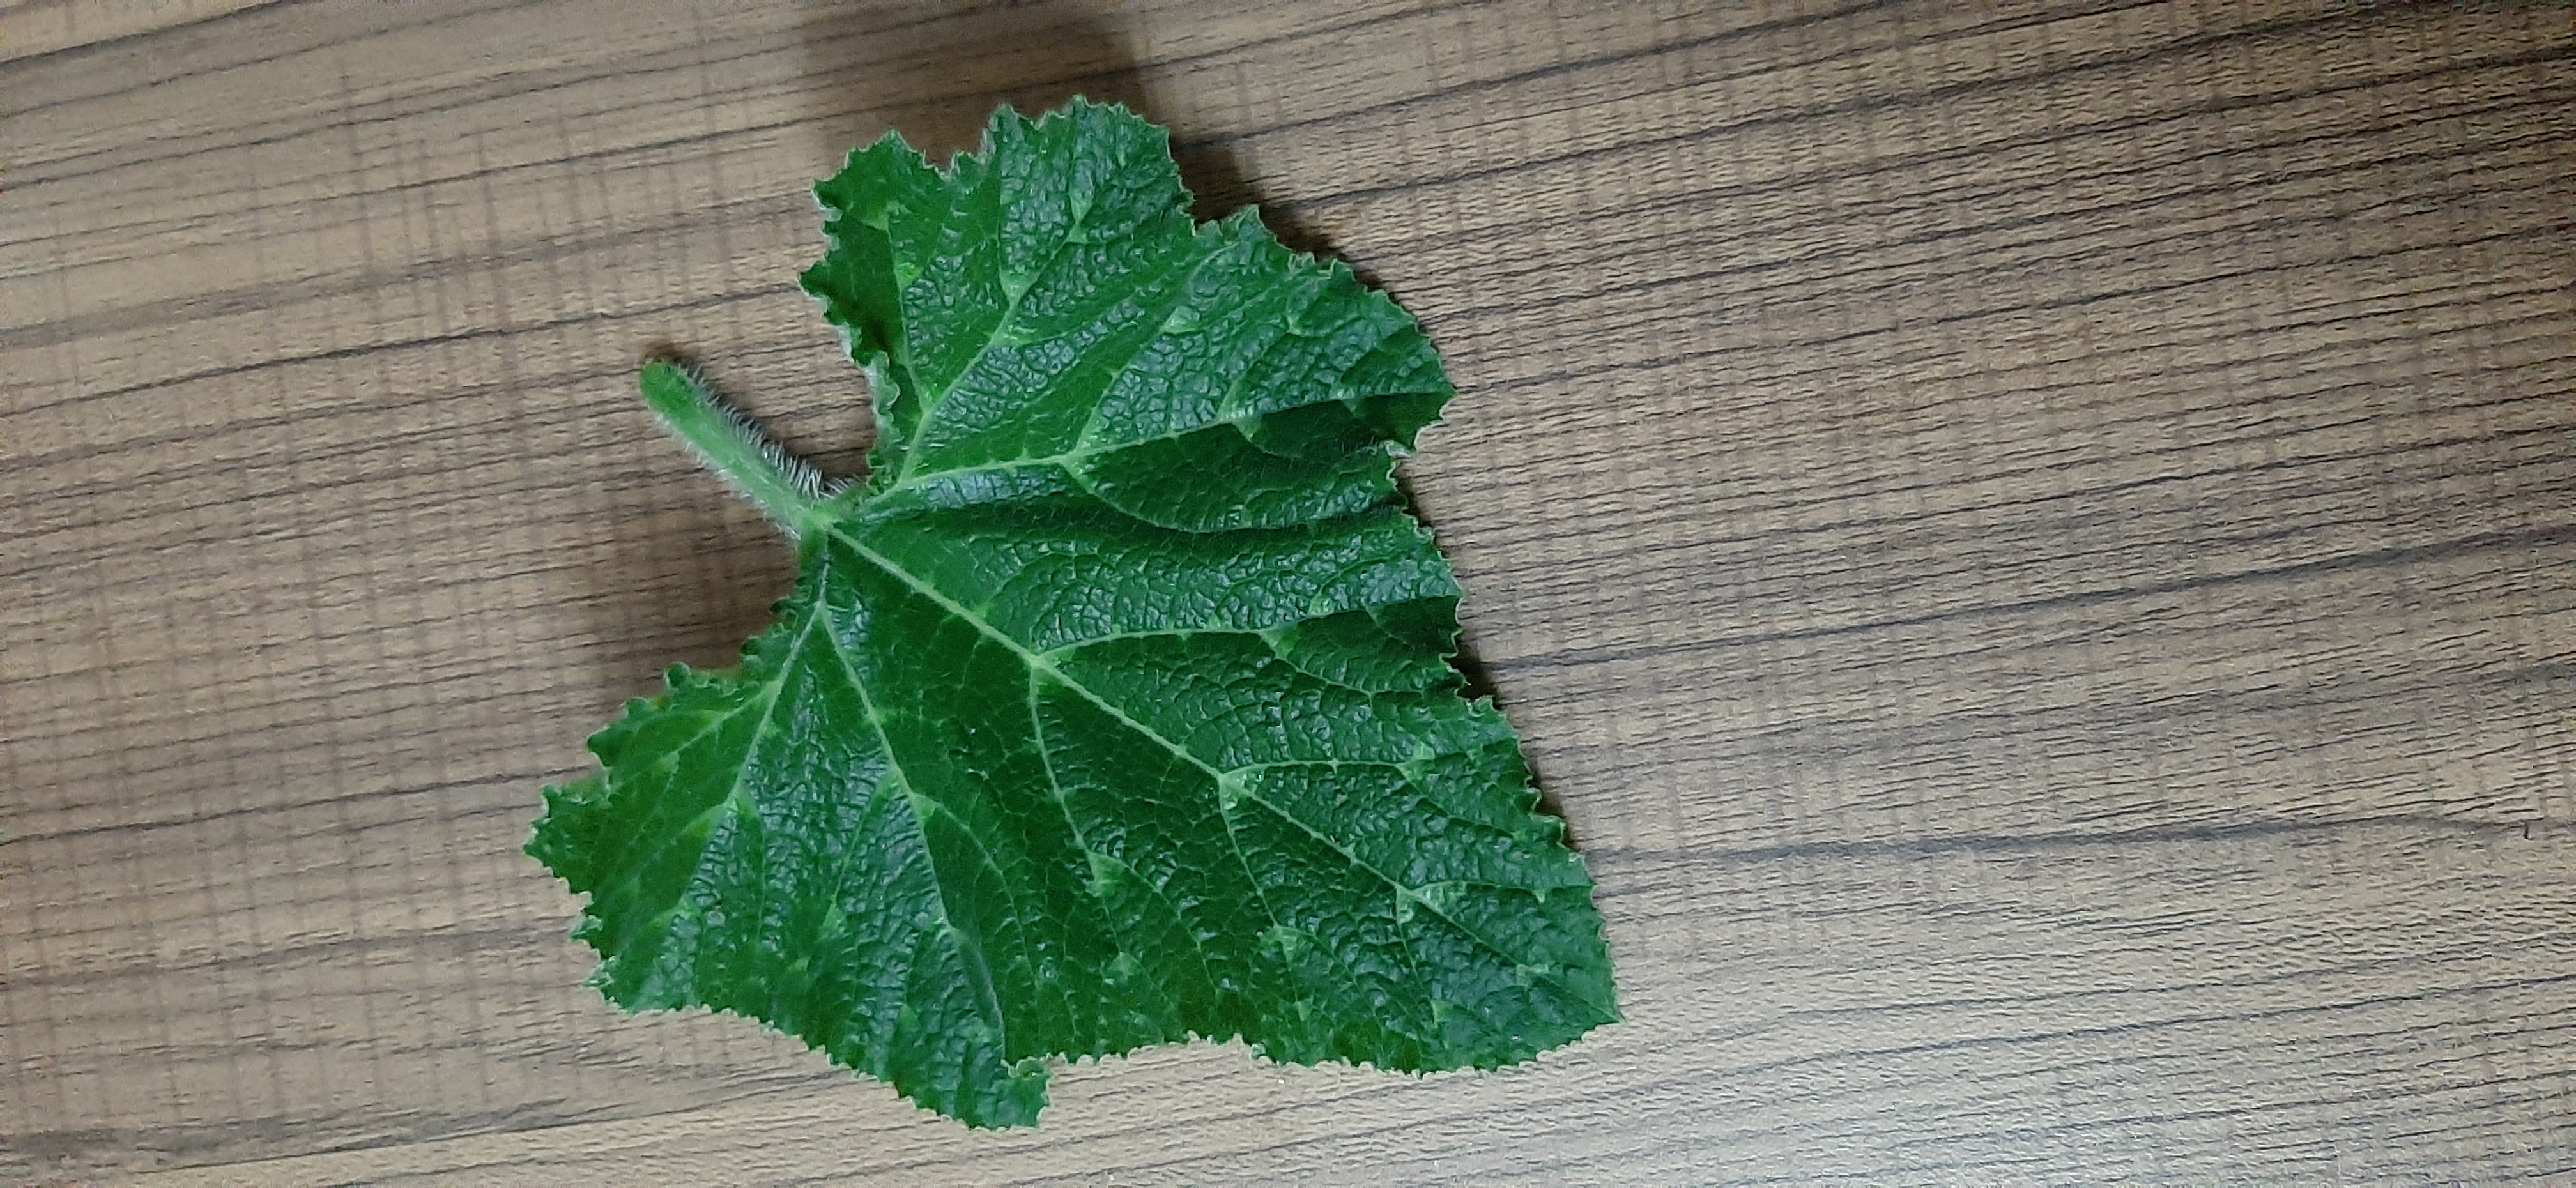
Plant: Pumpkin